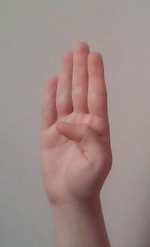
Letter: kaaf